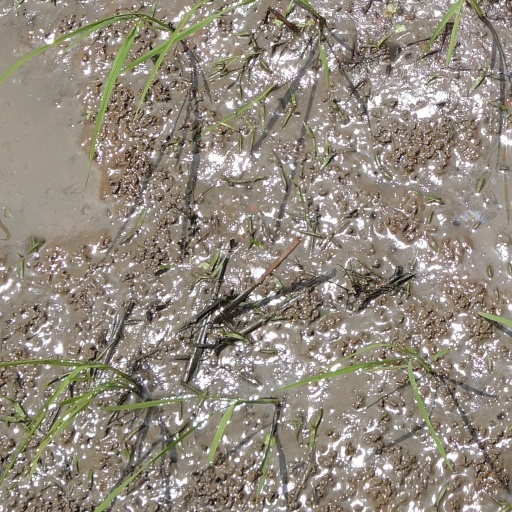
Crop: rice